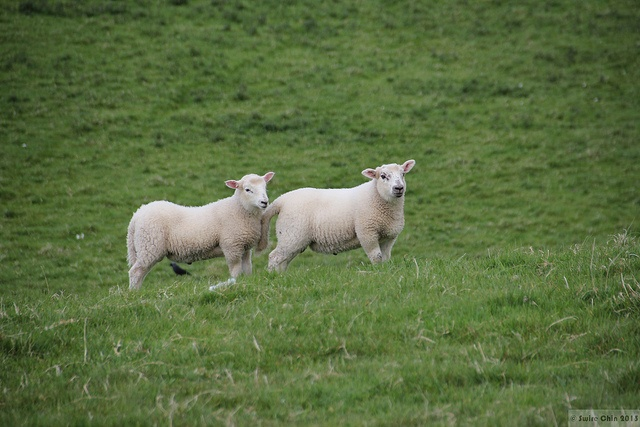
two white sheep green grass and a hill
Two white sheep standing on a grassy slope.
A pair of sheep running through a grassy field.
The two sheep are running in the grass together
Two white sheep are in a grassy field